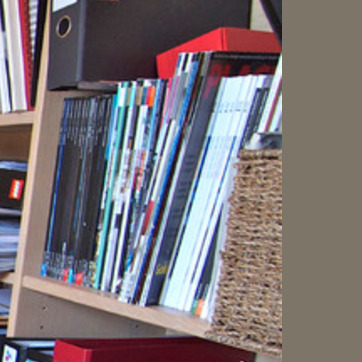
Material: paper